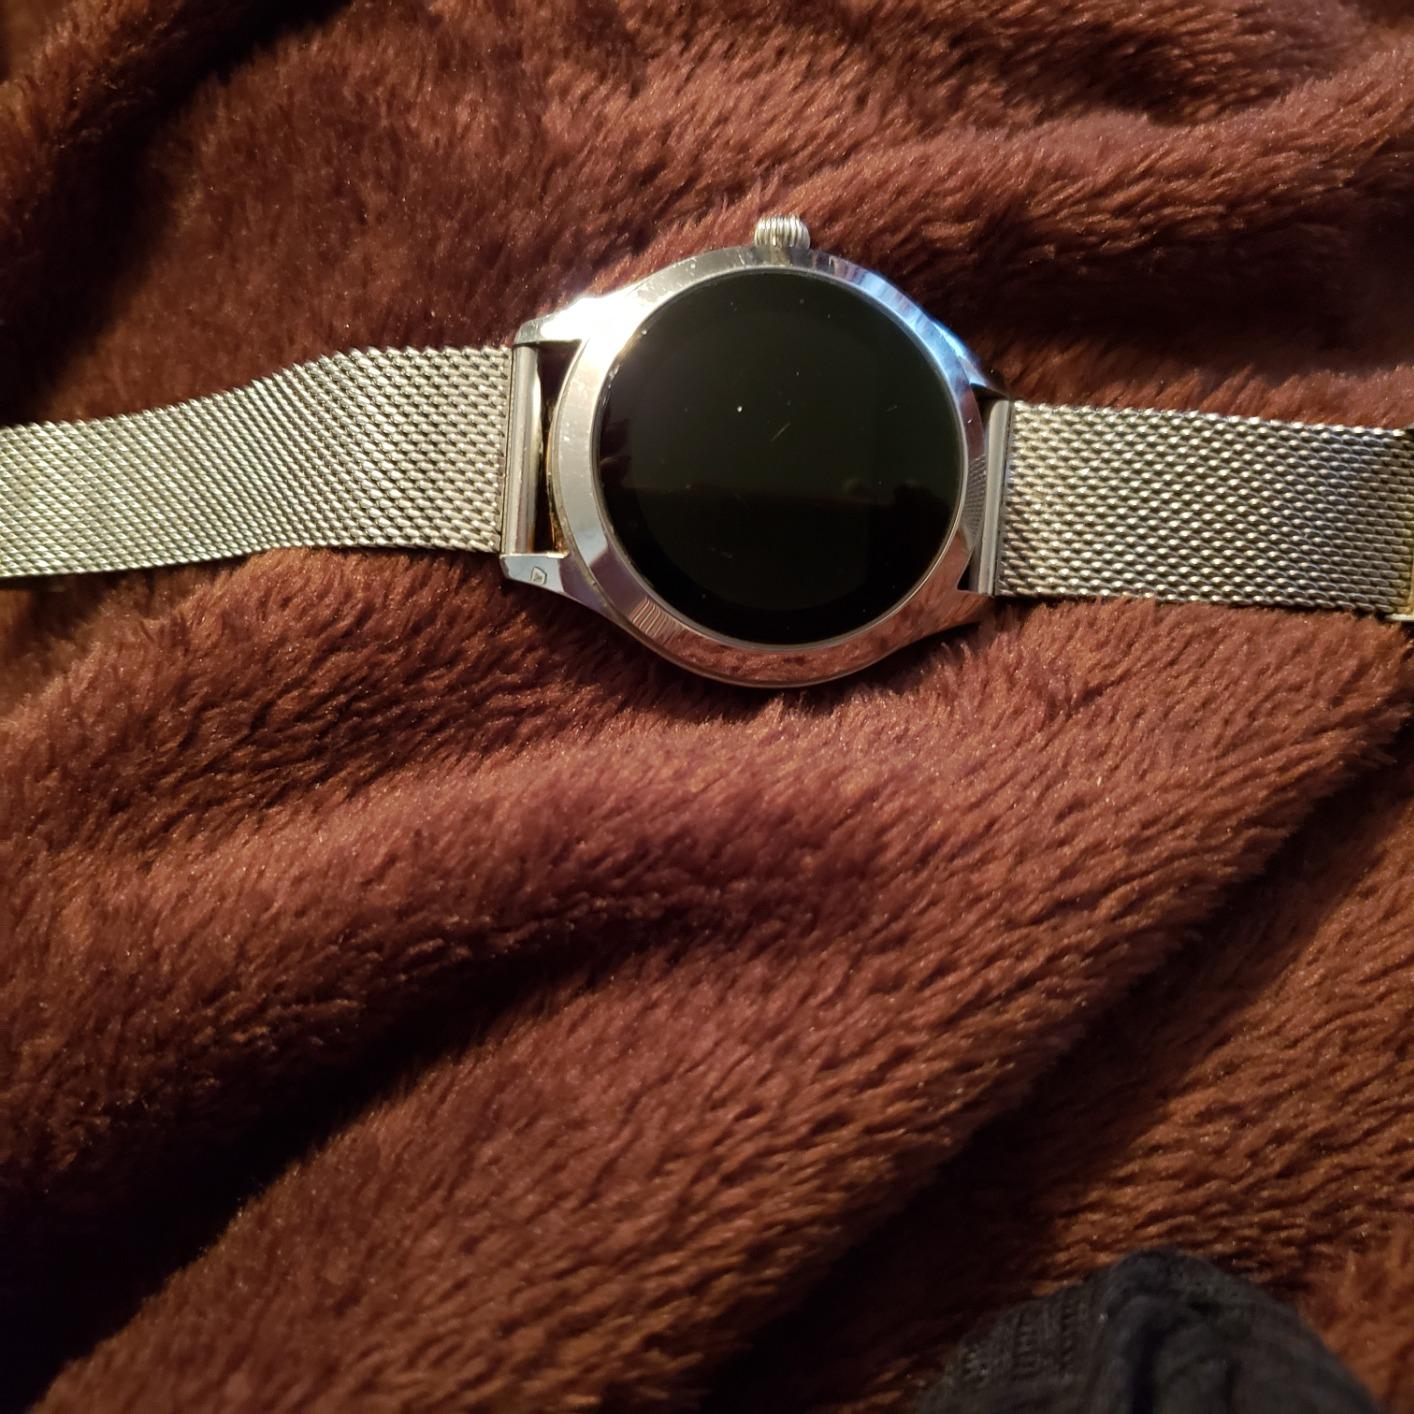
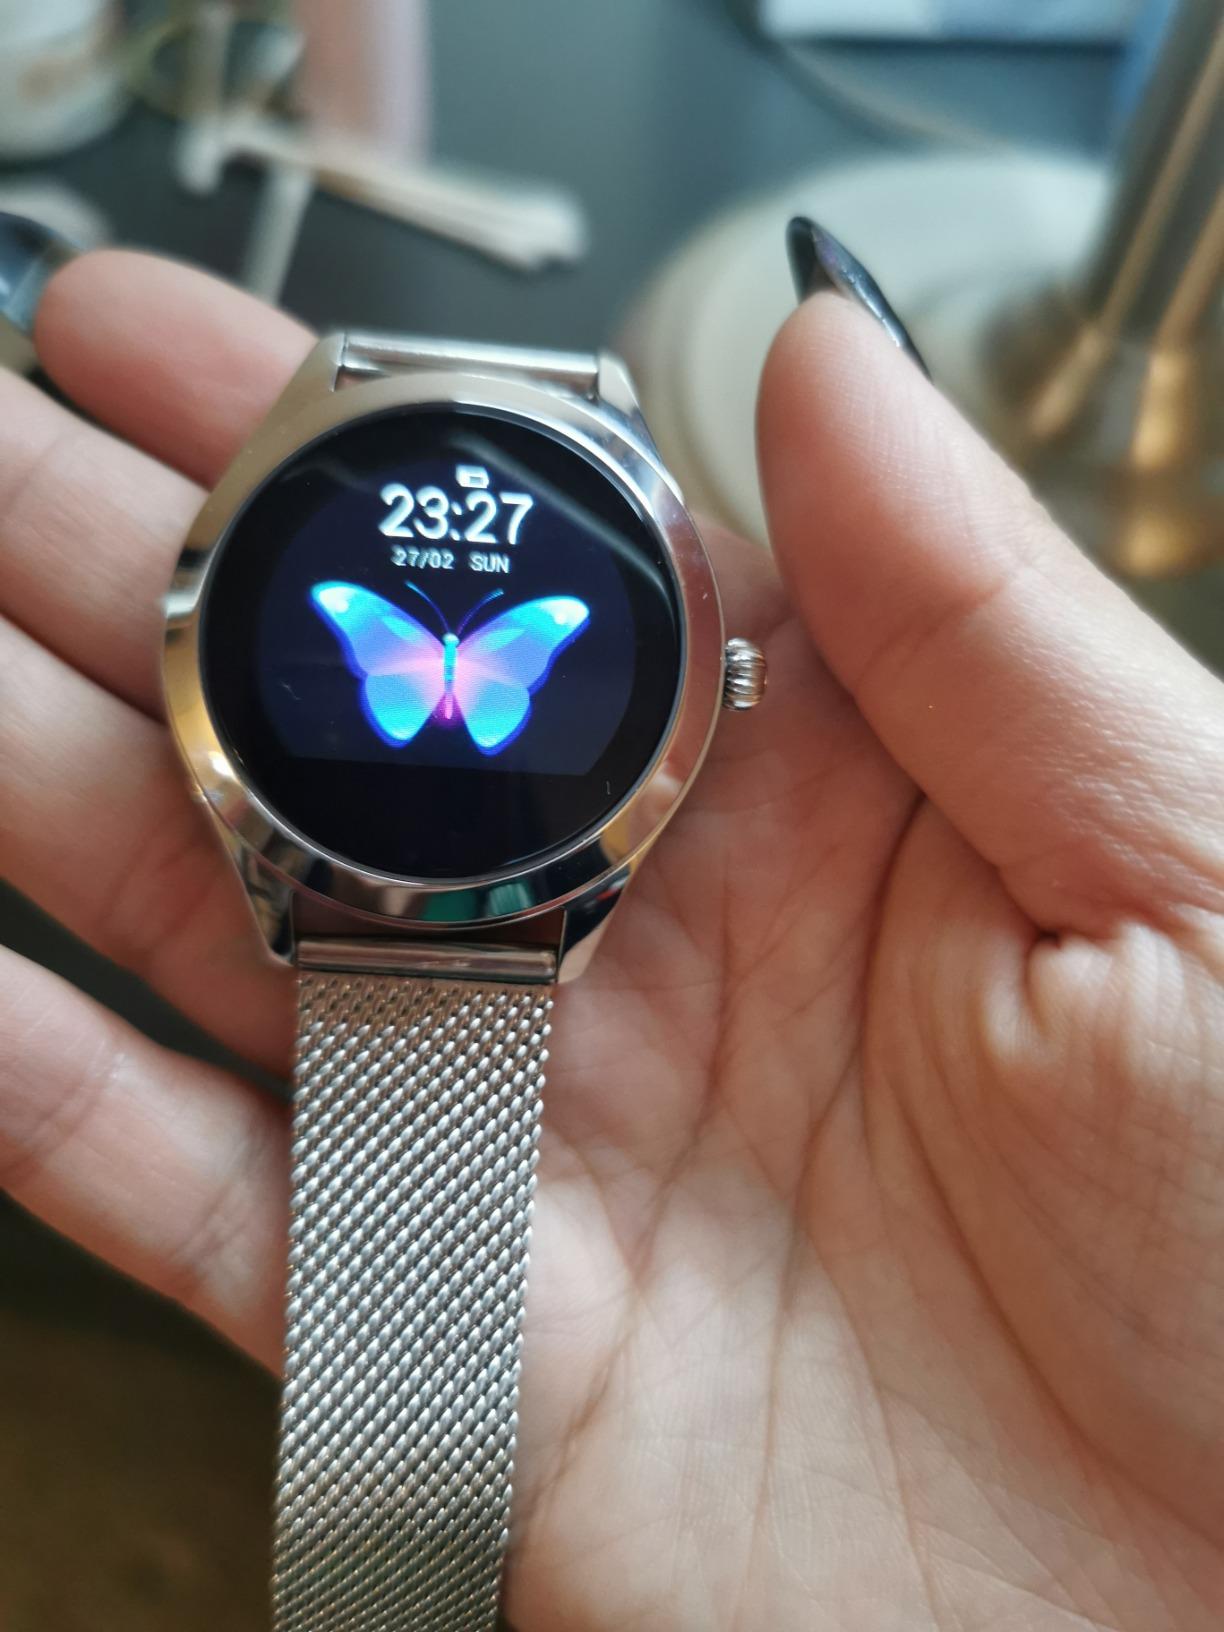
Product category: smartwatch
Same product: yes